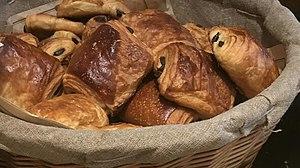
Corbeille de pains au chocolat (ou chocolatines) dans une boulangerie parisienne.
Le pain au chocolat, chocolatine, couque au chocolat ou croissant au chocolat est une viennoiserie constituée d'une pâte levée feuilletée, identique à celle du croissant, rectangulaire et enroulée sur une ou plusieurs barres de chocolat.